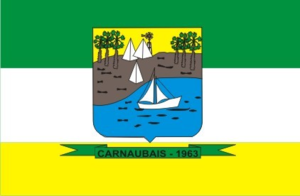
Carnaubais est une municipalité brésilienne située dans l'État du Rio Grande do Norte.